2017 24 Hours of Daytona

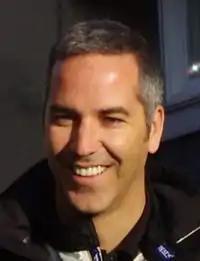
João Barbosa had the fastest overall lap time to get the pole position for Mustang Sampling Racing.

In Thursday afternoon's 90-minute four-group qualifying, each category had separate 15-minute sessions. Regulations stipulated that teams nominate one qualifying driver, with the fastest laps determining each class's starting order. IMSA arranged the grid to put Prototypes ahead of the PC, GTLM and GTD cars. Barbosa received his first career pole position with a 1:36.903 class lap record in Mustang Sampling's Cadillac. His teammate Cameron qualified the sister WER entry 0.072 seconds slower in second, and Jani's third-place Rebellion entry was the fastest Oreca car late in the session. WTR's Ricky Taylor had the pole position for most of qualifying before Jani's lap demoted him to fourth. The ESM duo of Hartley and Ryan Dalziel qualified fifth and sixth. The DragonSpeed Oreca did not participate in qualifying because the team received permission from IMSA to switch to the spare tub from their spare car to replace the one damaged beyond repair by Duval's second-practice-session accident.